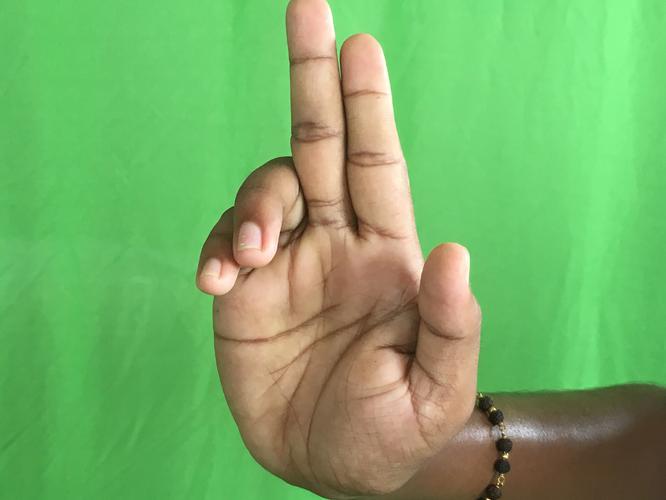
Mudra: Ardhapathaka
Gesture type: single_hand